1991 Soviet coup attempt

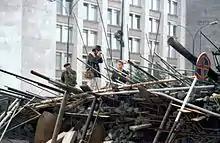
22 August 1991

At one minute past midnight, Gorbachev, his family and assistants flew to Moscow on Rutskoy's plane. The GKChP members were sent back on a different plane; only Kryuchkov flew in the presidential plane, under police custody (according to Rutskoy, "they [would] definitely not be shot down with him on board"). Upon arrival, Kryuchkov, Yazov and Tizyakov were arrested on the airfield, which was illegal under Soviet law as officials representing the central government could only be arrested and tried under Soviet law, which prevailed over the laws of the constituent republics.